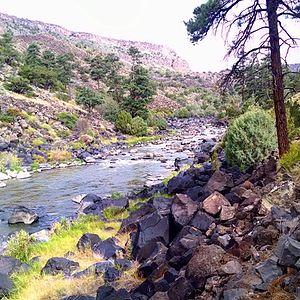
Le Rio Grande del Norte National Monument est un monument national américain désigné comme tel par le président des États-Unis Barack Obama le 25 mars 2013. Il protège 98 118 hectares de la gorge du Rio Grande et ses environs, dans le comté de Taos, au Nouveau-Mexique.